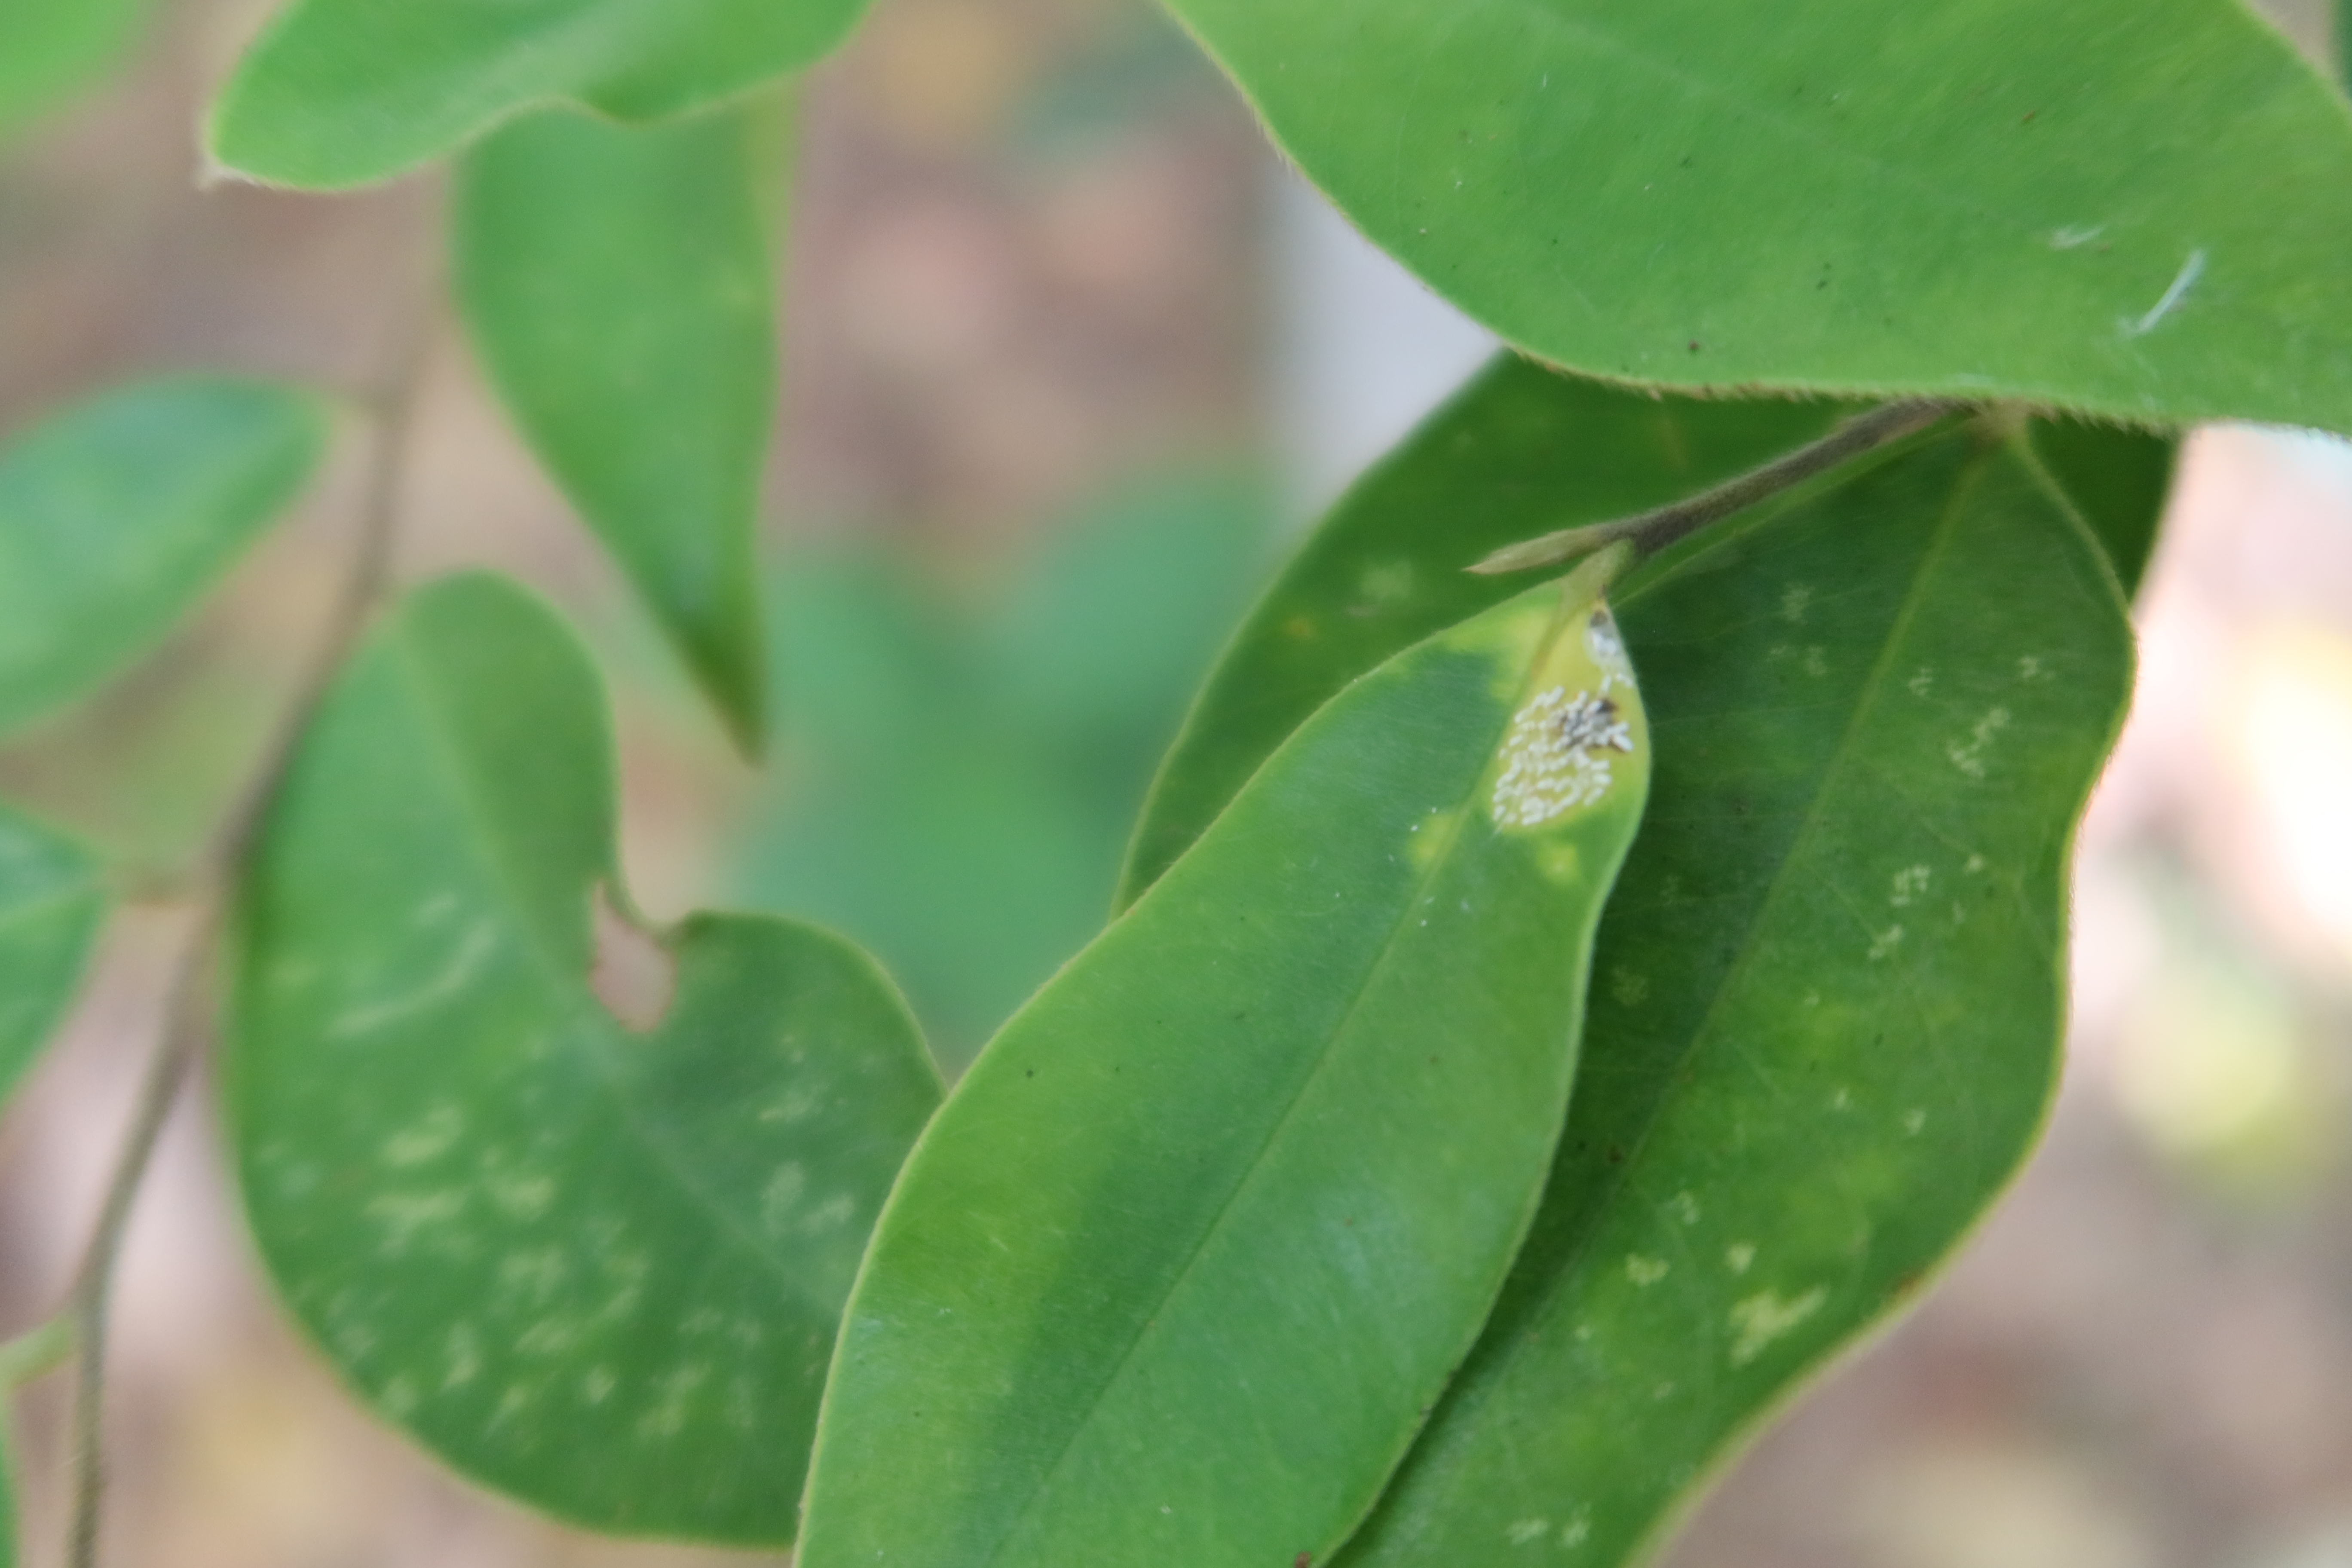
Label: Mealy bugs